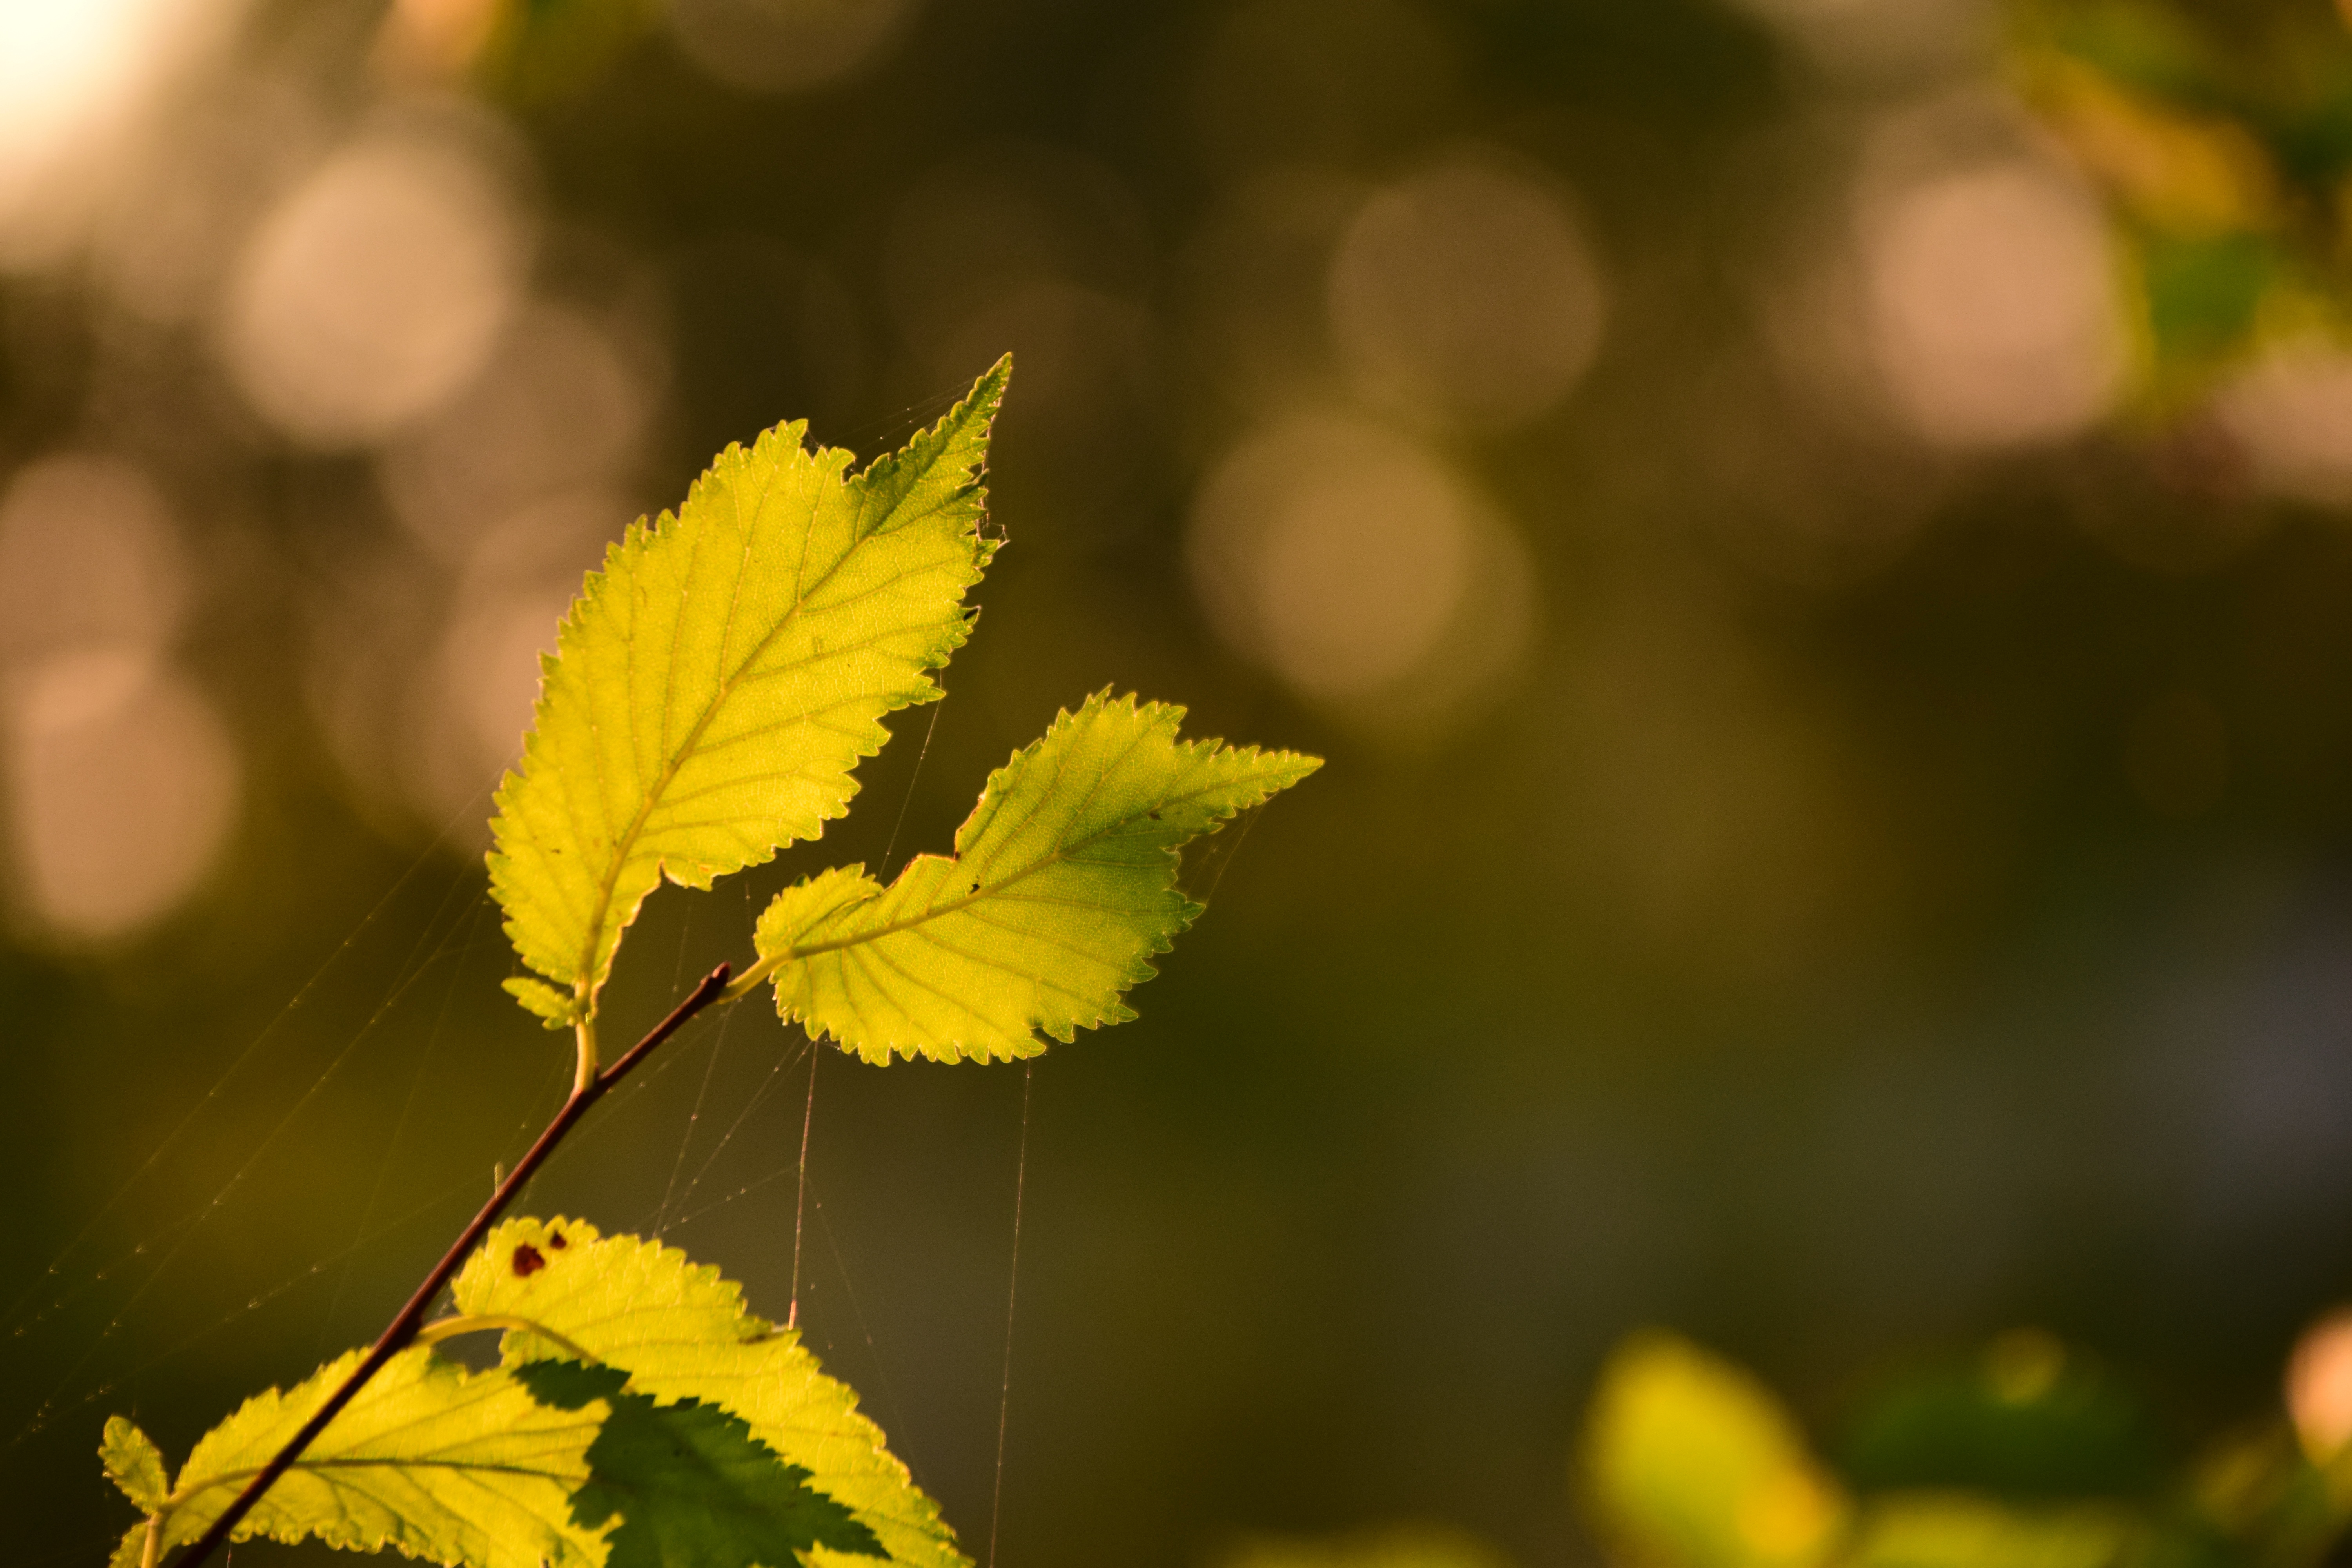
tree, nature, branch, blossom, light, plant, sun, sunlight, leaf, flower, green, peaceful, autumn, botany, yellow, close, flora, season, close up, leaves, background, shrub, bright, deciduous, beautiful, greeting card, spider webs, back light, macro photography, flowering plant, indian summer, shine through, plant stem, woody plant, land plant